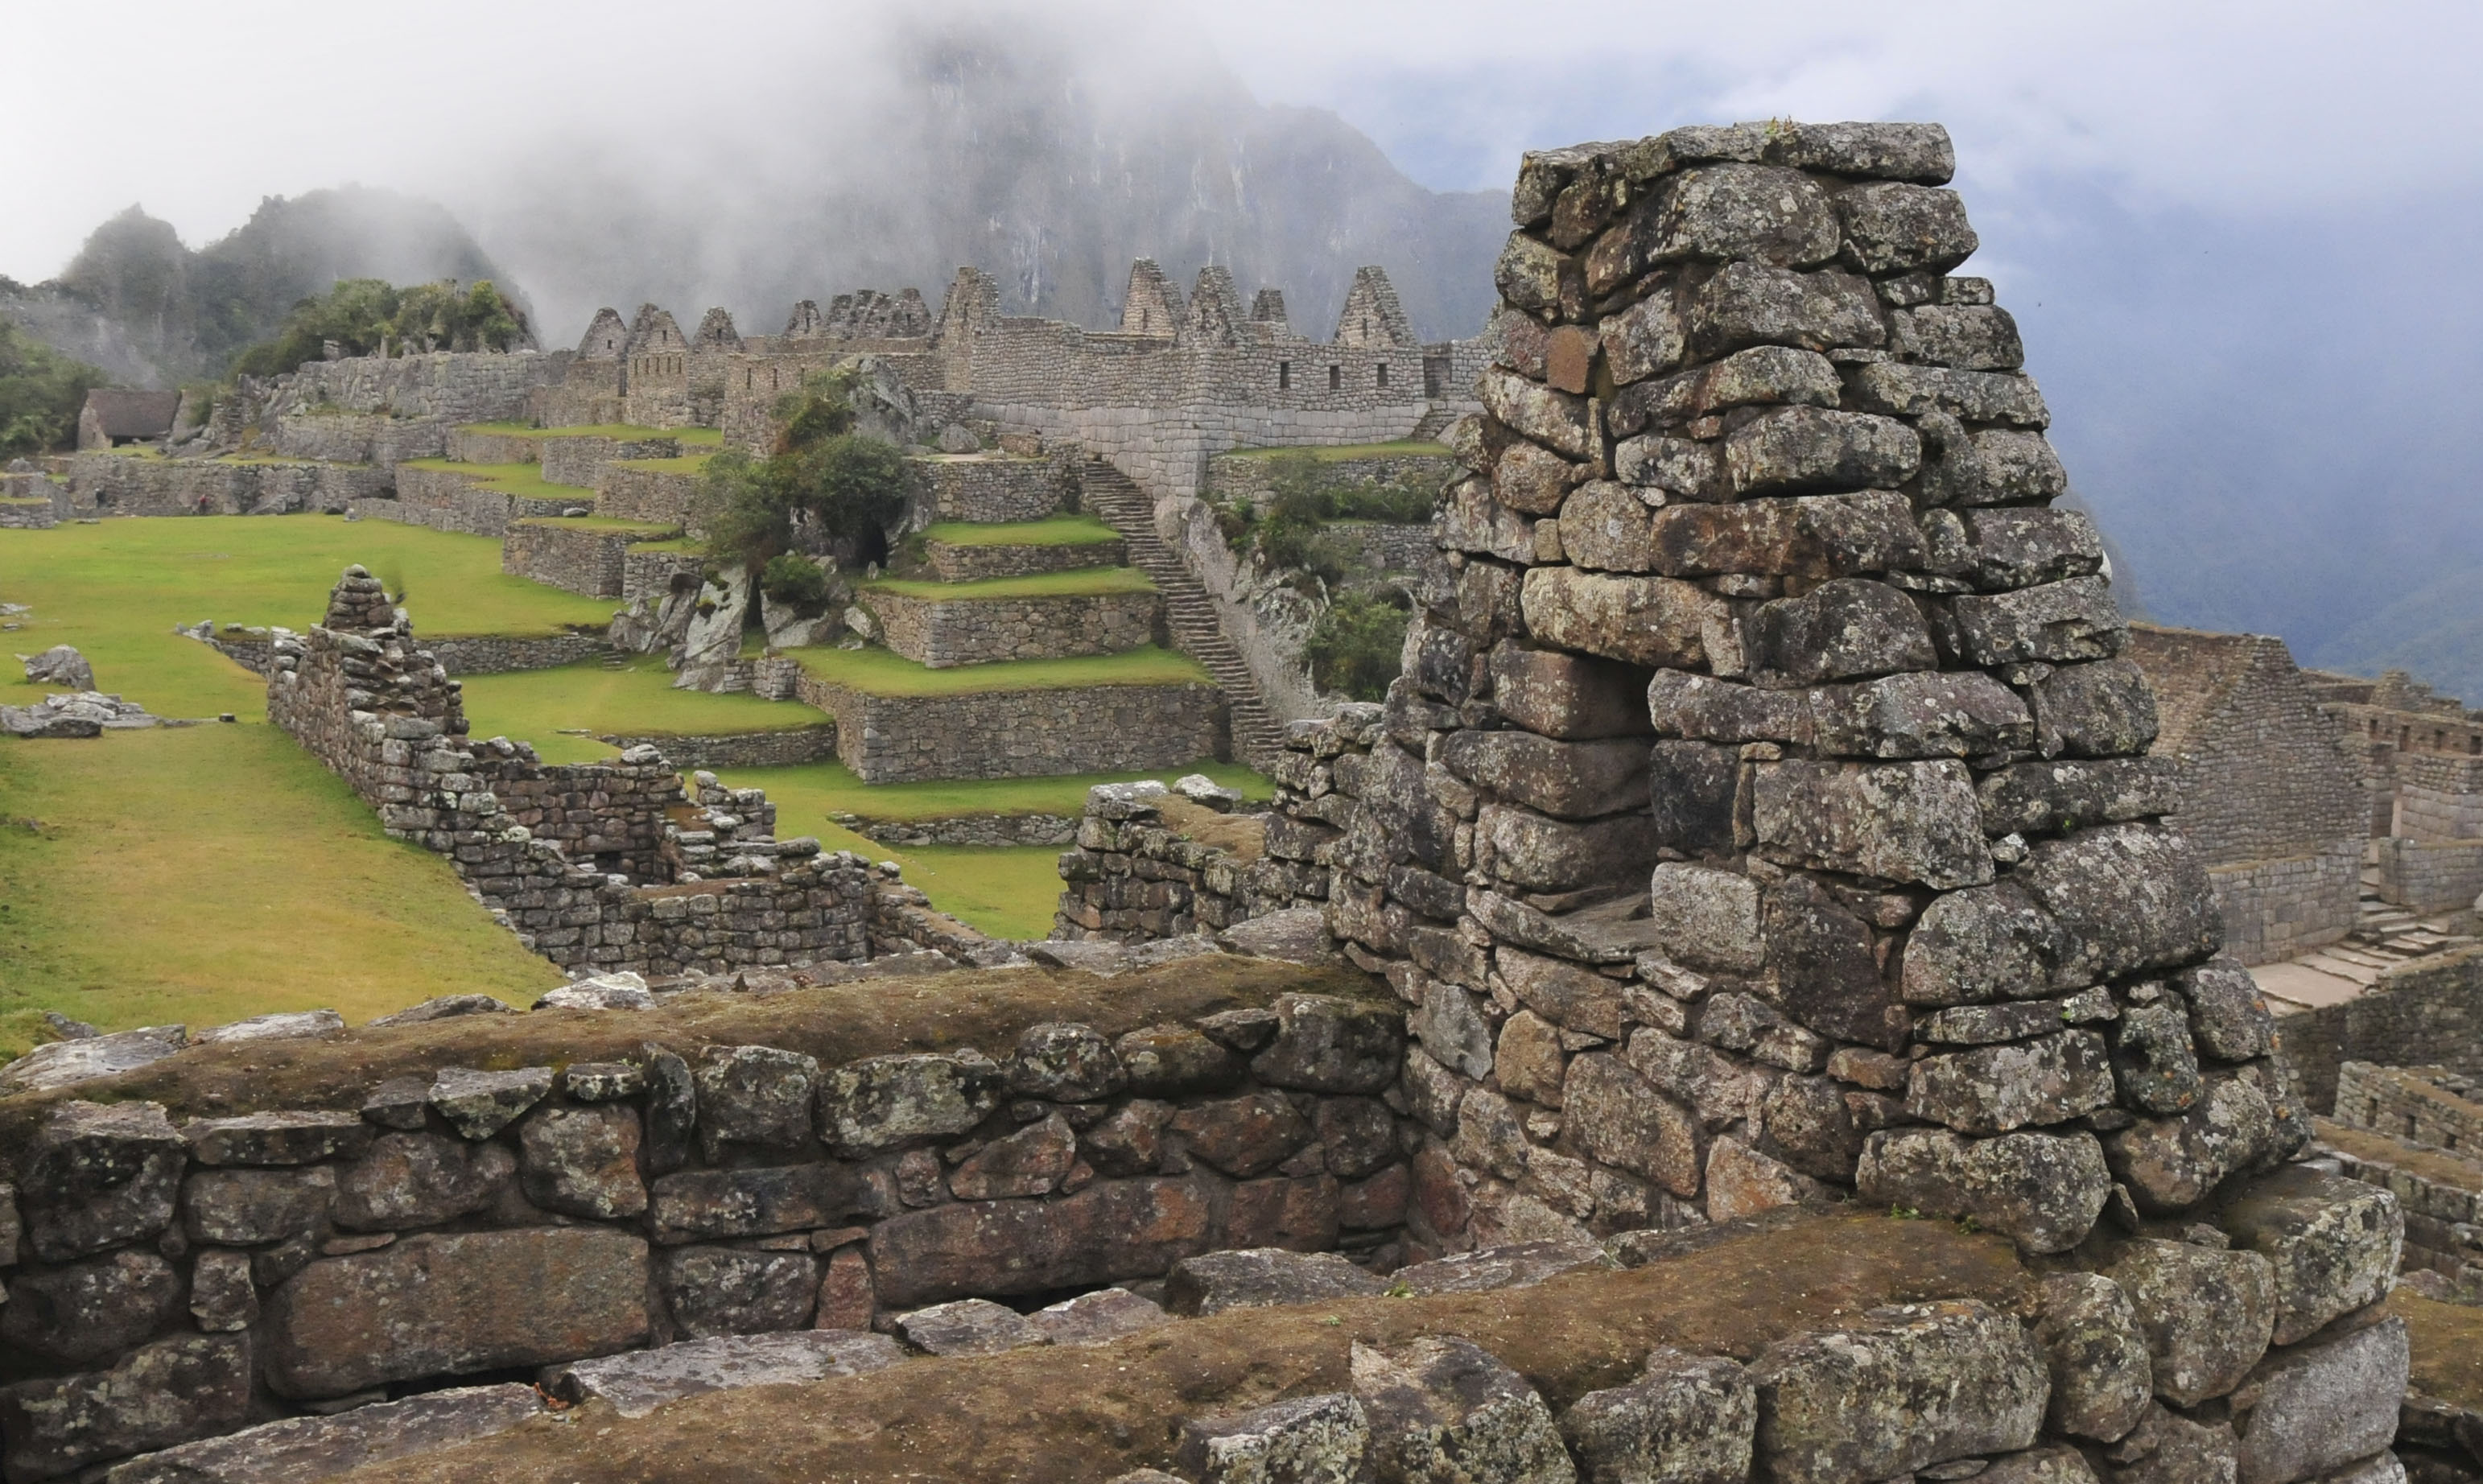
rock, building, monument, village, landmark, nikon, tourism, terrain, place of worship, peru, temple, ruins, monastery, d300, archaeological site, unesco world heritage site, historic site, ancient history, maya civilization